In the Heat of the Night (TV series)

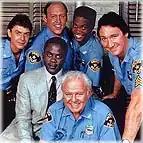
Foreground: Carroll O'Connor; left middle: Howard Rollins; back row left to right: Hugh O'Connor; David Hart; Geoffrey Thorne; Alan Autry

In the Heat of the Night is an American police procedural crime drama television series loosely based on the 1965 novel and the 1967 film. The TV series starred Carroll O'Connor as police chief Bill Gillespie and Howard Rollins as police detective Virgil Tibbs. The series was broadcast on NBC from March 6, 1988, to May 19, 1992, before moving to CBS, where it aired from October 28, 1992, to May 16, 1995. Its executive producers were O'Connor, Fred Silverman and Juanita Bartlett. This series marked O'Connor's return to a series for the first time since the "All in the Family" spinoff "Archie Bunker's Place" ended in 1983.